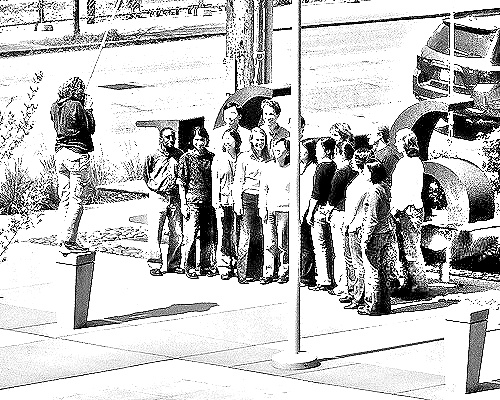
Portrait style: Sketch Portrait